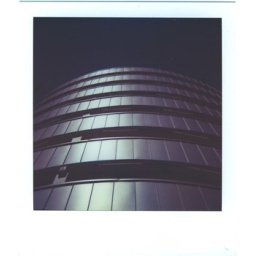
car park in the sky - sunny day